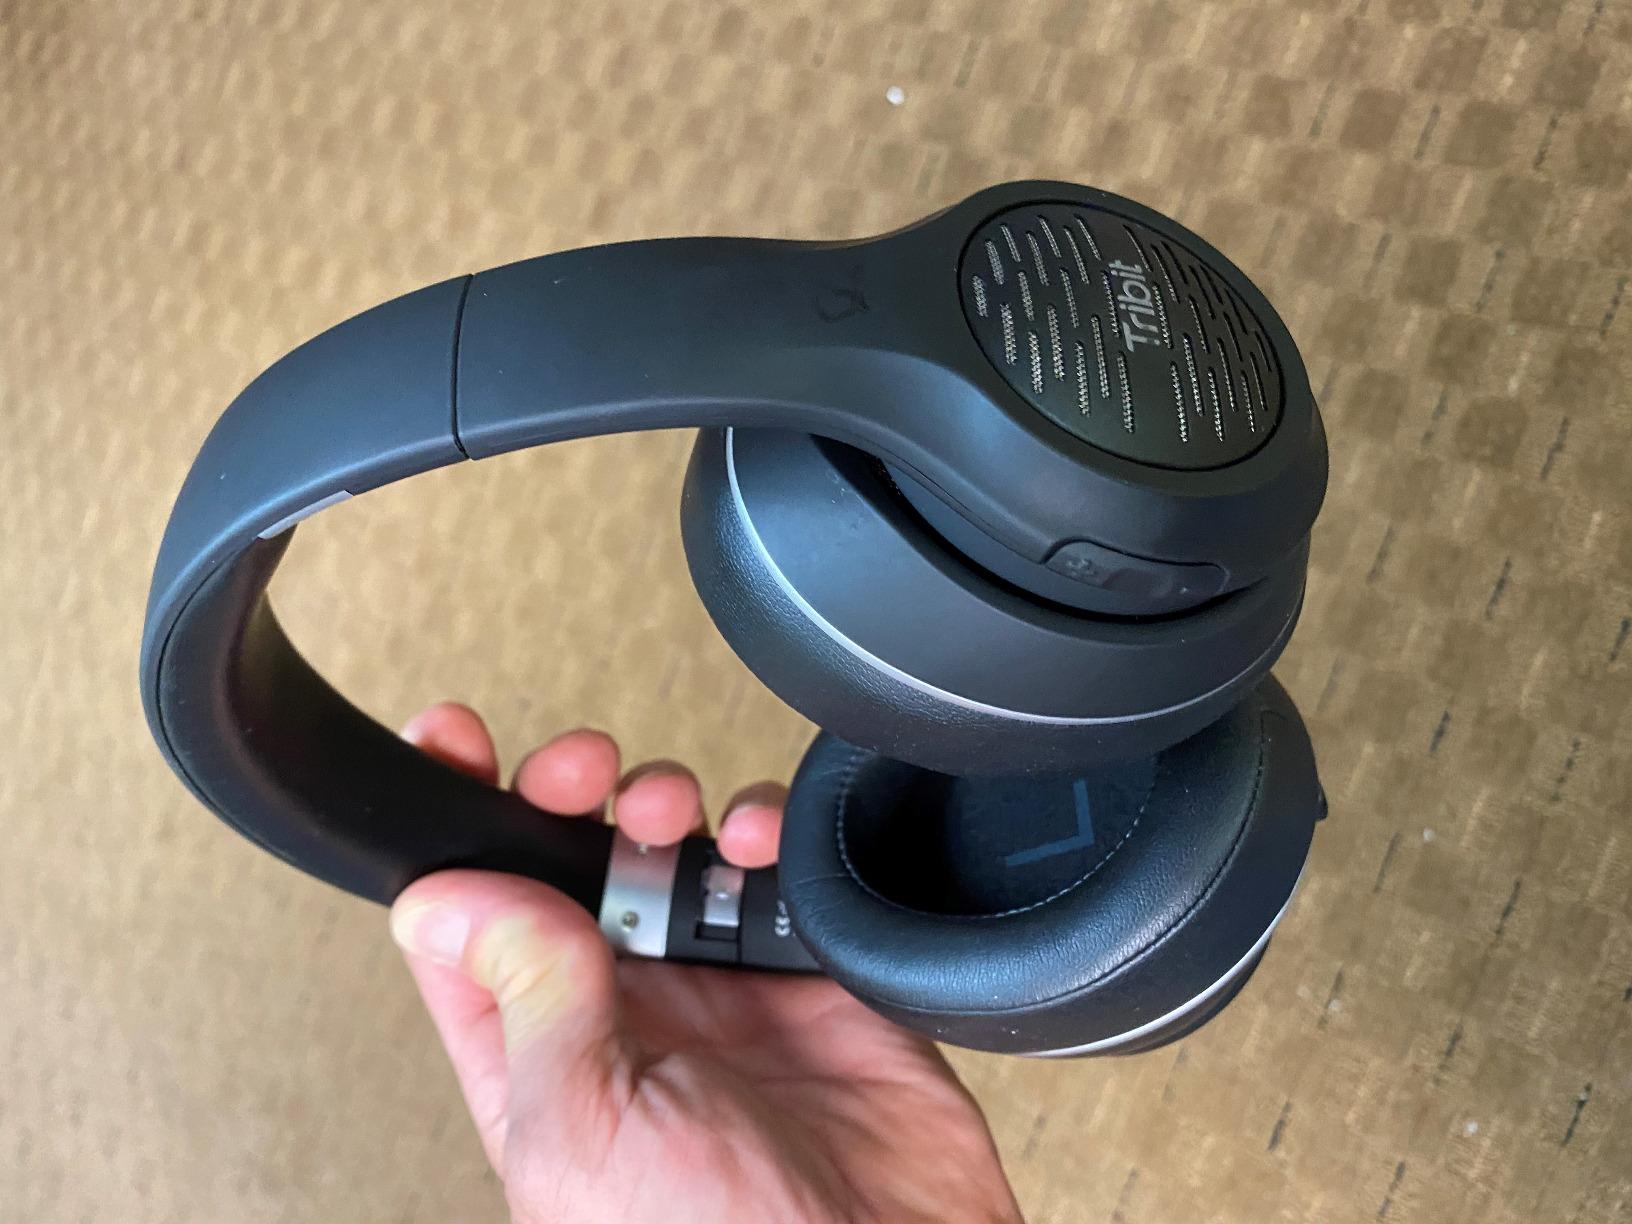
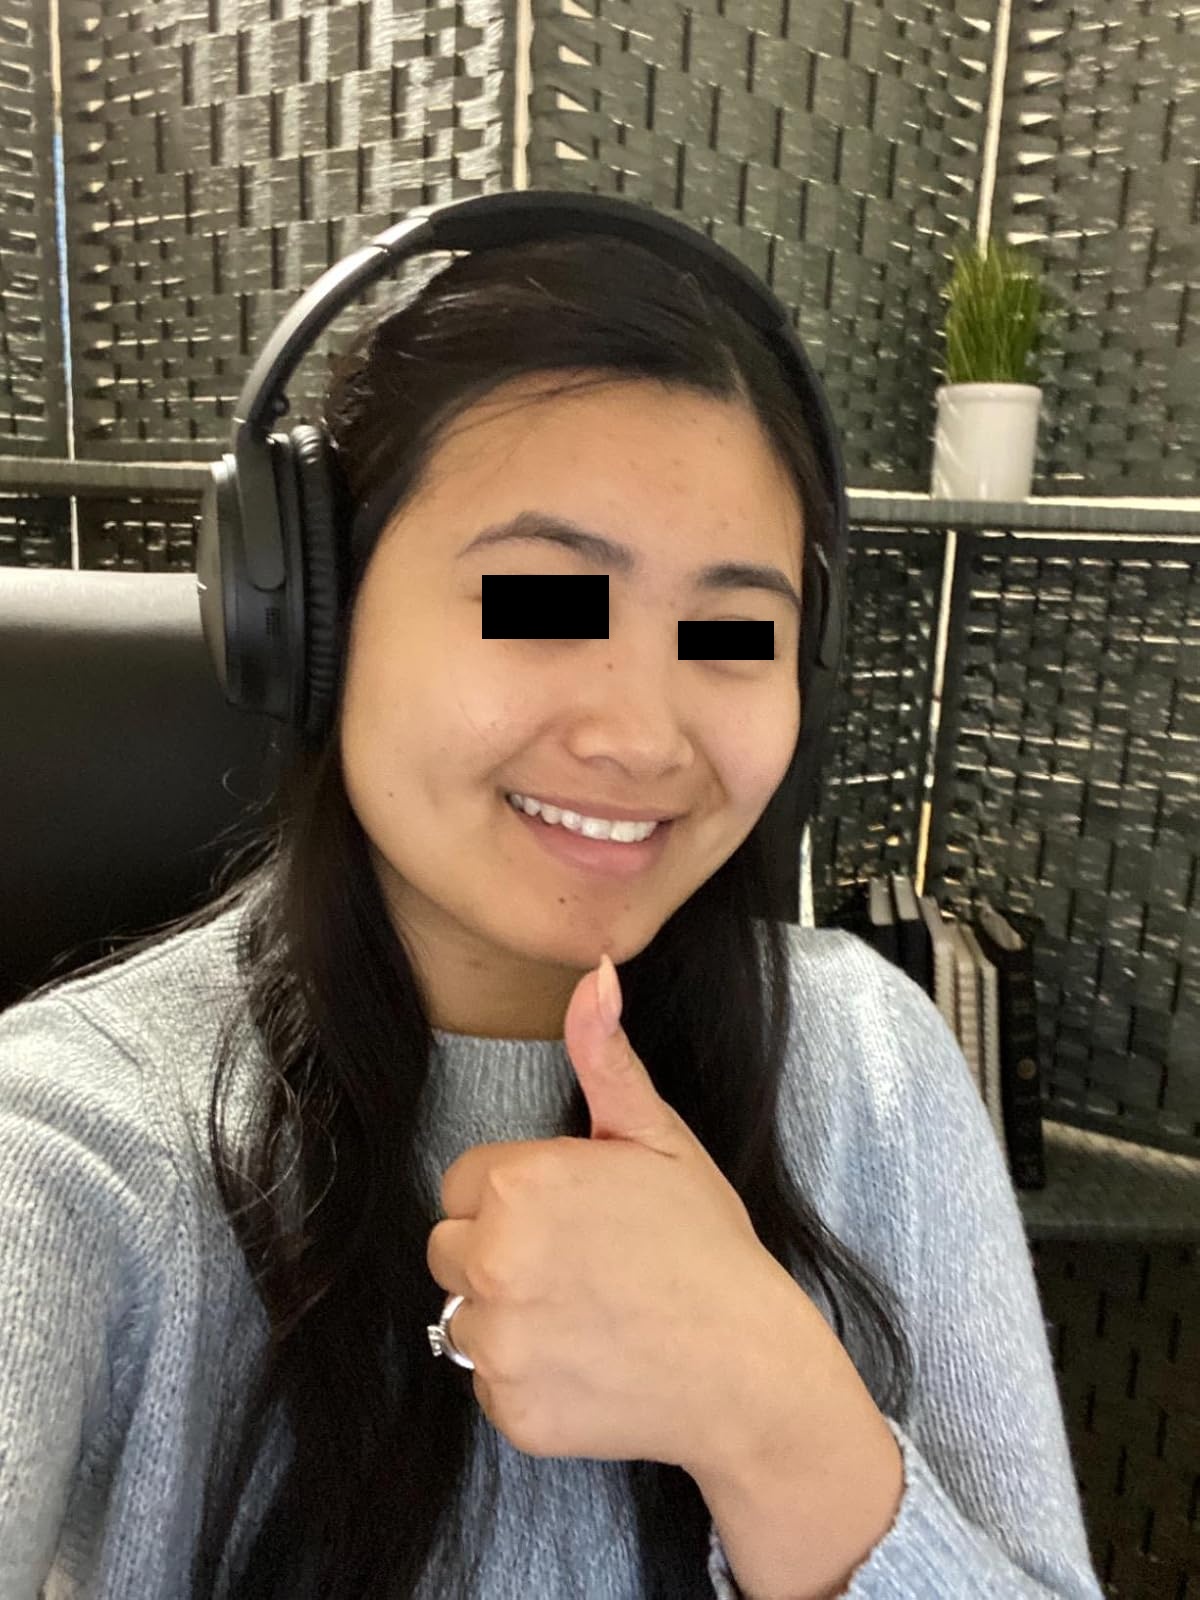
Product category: headphones
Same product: no